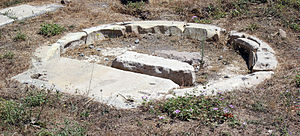
Forum Romanum / Mytologi
Helligdommen for Venus Cloacina, august 2012. Kun toppen er synlig over jorden.
Forum Romanum var den centrale plads i antikkens Rom. Da landsbyerne på Kapitol og Palatinerhøjen omkring 600 f.Kr. sluttede sig sammen, begyndte bebyggelsen at vokse ned i lavningen, der tidligere var benyttet til gravplads. I 1902 blev der udgravet en gravplads 5-6 meter under Forums brolægning, hvor grave fra senest 600 f.Kr. indeholdt ubrændte lig i sten- eller trækister, mens brandgrave med afdødes aske i hytte-urner stammede fra omkring 800 f.Kr.